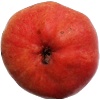
Label: Pear Red 1